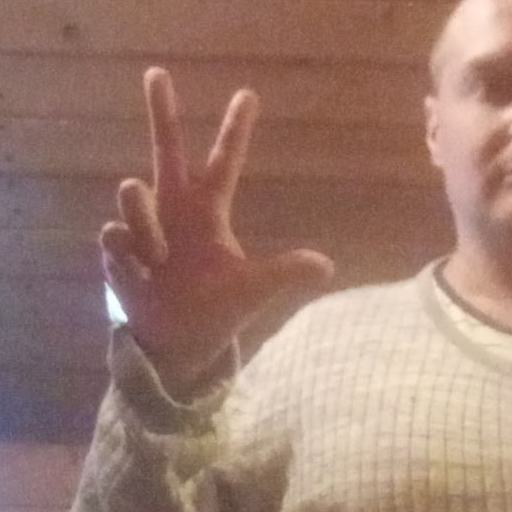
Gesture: three2